Zhao Baotong

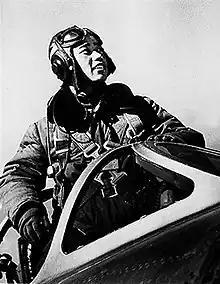
Zhao Baotong during the Korean War

Zhao Baotong (1928 in Fushun, Liaoning - 2003) was a MiG-15 pilot of the People's Republic of China. He was a flying ace during the Korean War, with 9 victories.